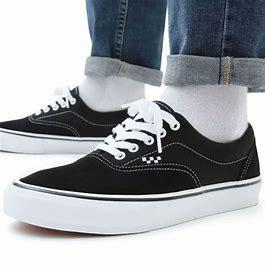
Brand: Vans
Model: Era Skate